Guangshen Expressway

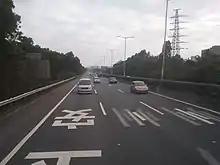
Guangshen expressway Baoan section

The Guangshen expressway construction is cooperated by the highway construction company of Guangdong provincial, the development of China (Highway), and the Hong Kong Hopewell Limited. They also set up a company called Guangzhou-Shenzhen-Zhuhai Highway Limited to invest and manage the Guangshen Expressway. The Guangshen expressway construction and the Hong Kong Hopewell has signed a corporation agreement named, “ The letter of intent of construction for Guangzhou, Shenzhen, and Gongbei Highway” in June 1982. All stages of the research and infrastructure program have been approved in April, 1988. The business registration and tax registration were set up in May, 1988. The board of directors of the Guangzhou-Shenzhen-Zhuhai Expressway co., Ltd. used more than a year to complete the construction drawing design, pre-construction preparations such as requisition in 1989 winter.